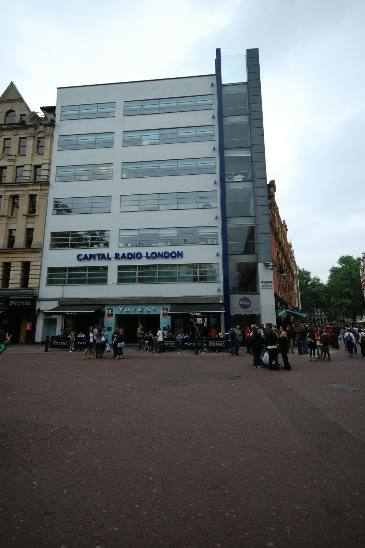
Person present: No